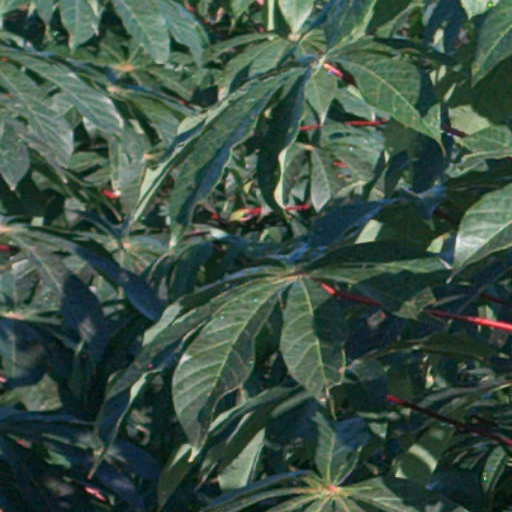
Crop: cassava